Landing craft

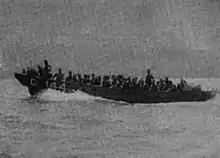
In 1941 a Marine Corps officer showed Higgins a picture of the Imperial Japanese Army practicing landings with the Daihatsu landing craft in 1935, a landing craft with a ramp in the bow, and Higgins was asked to incorporate this design into his Eureka boat. He did so, producing the basic design for the Landing Craft, Vehicle, Personnel (LCVP), often simply called the Higgins boat.

In February 1915, orders were placed for the design of purpose built landing craft. A design was created in four days resulting in an order for 200 'X' "Lighters" (or X-lighters) with a spoon-shaped bow to take shelving beaches and a drop down frontal ramp.